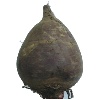
Label: Beetroot 1